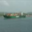
Label: ship